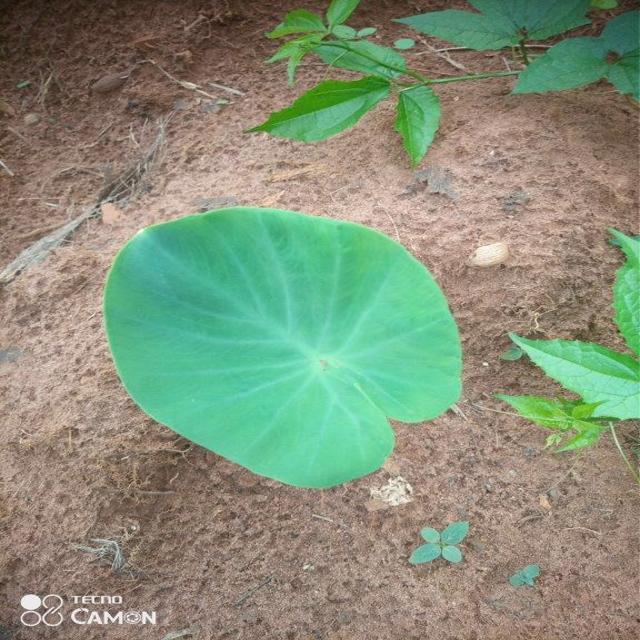
Label: Healthy